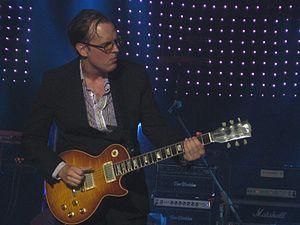
Joseph « Joe » Bonamassa, né le 8 mai 1977 à Utica, est un chanteur, guitariste de blues rock américain. Il est le guitariste de Black Country Communion, un groupe de hard rock composé également de Jason Bonham, Glenn Hughes et Derek Sherinian et guitariste du groupe Rock Candy Funk Party, groupe instrumental Funk/Rock.